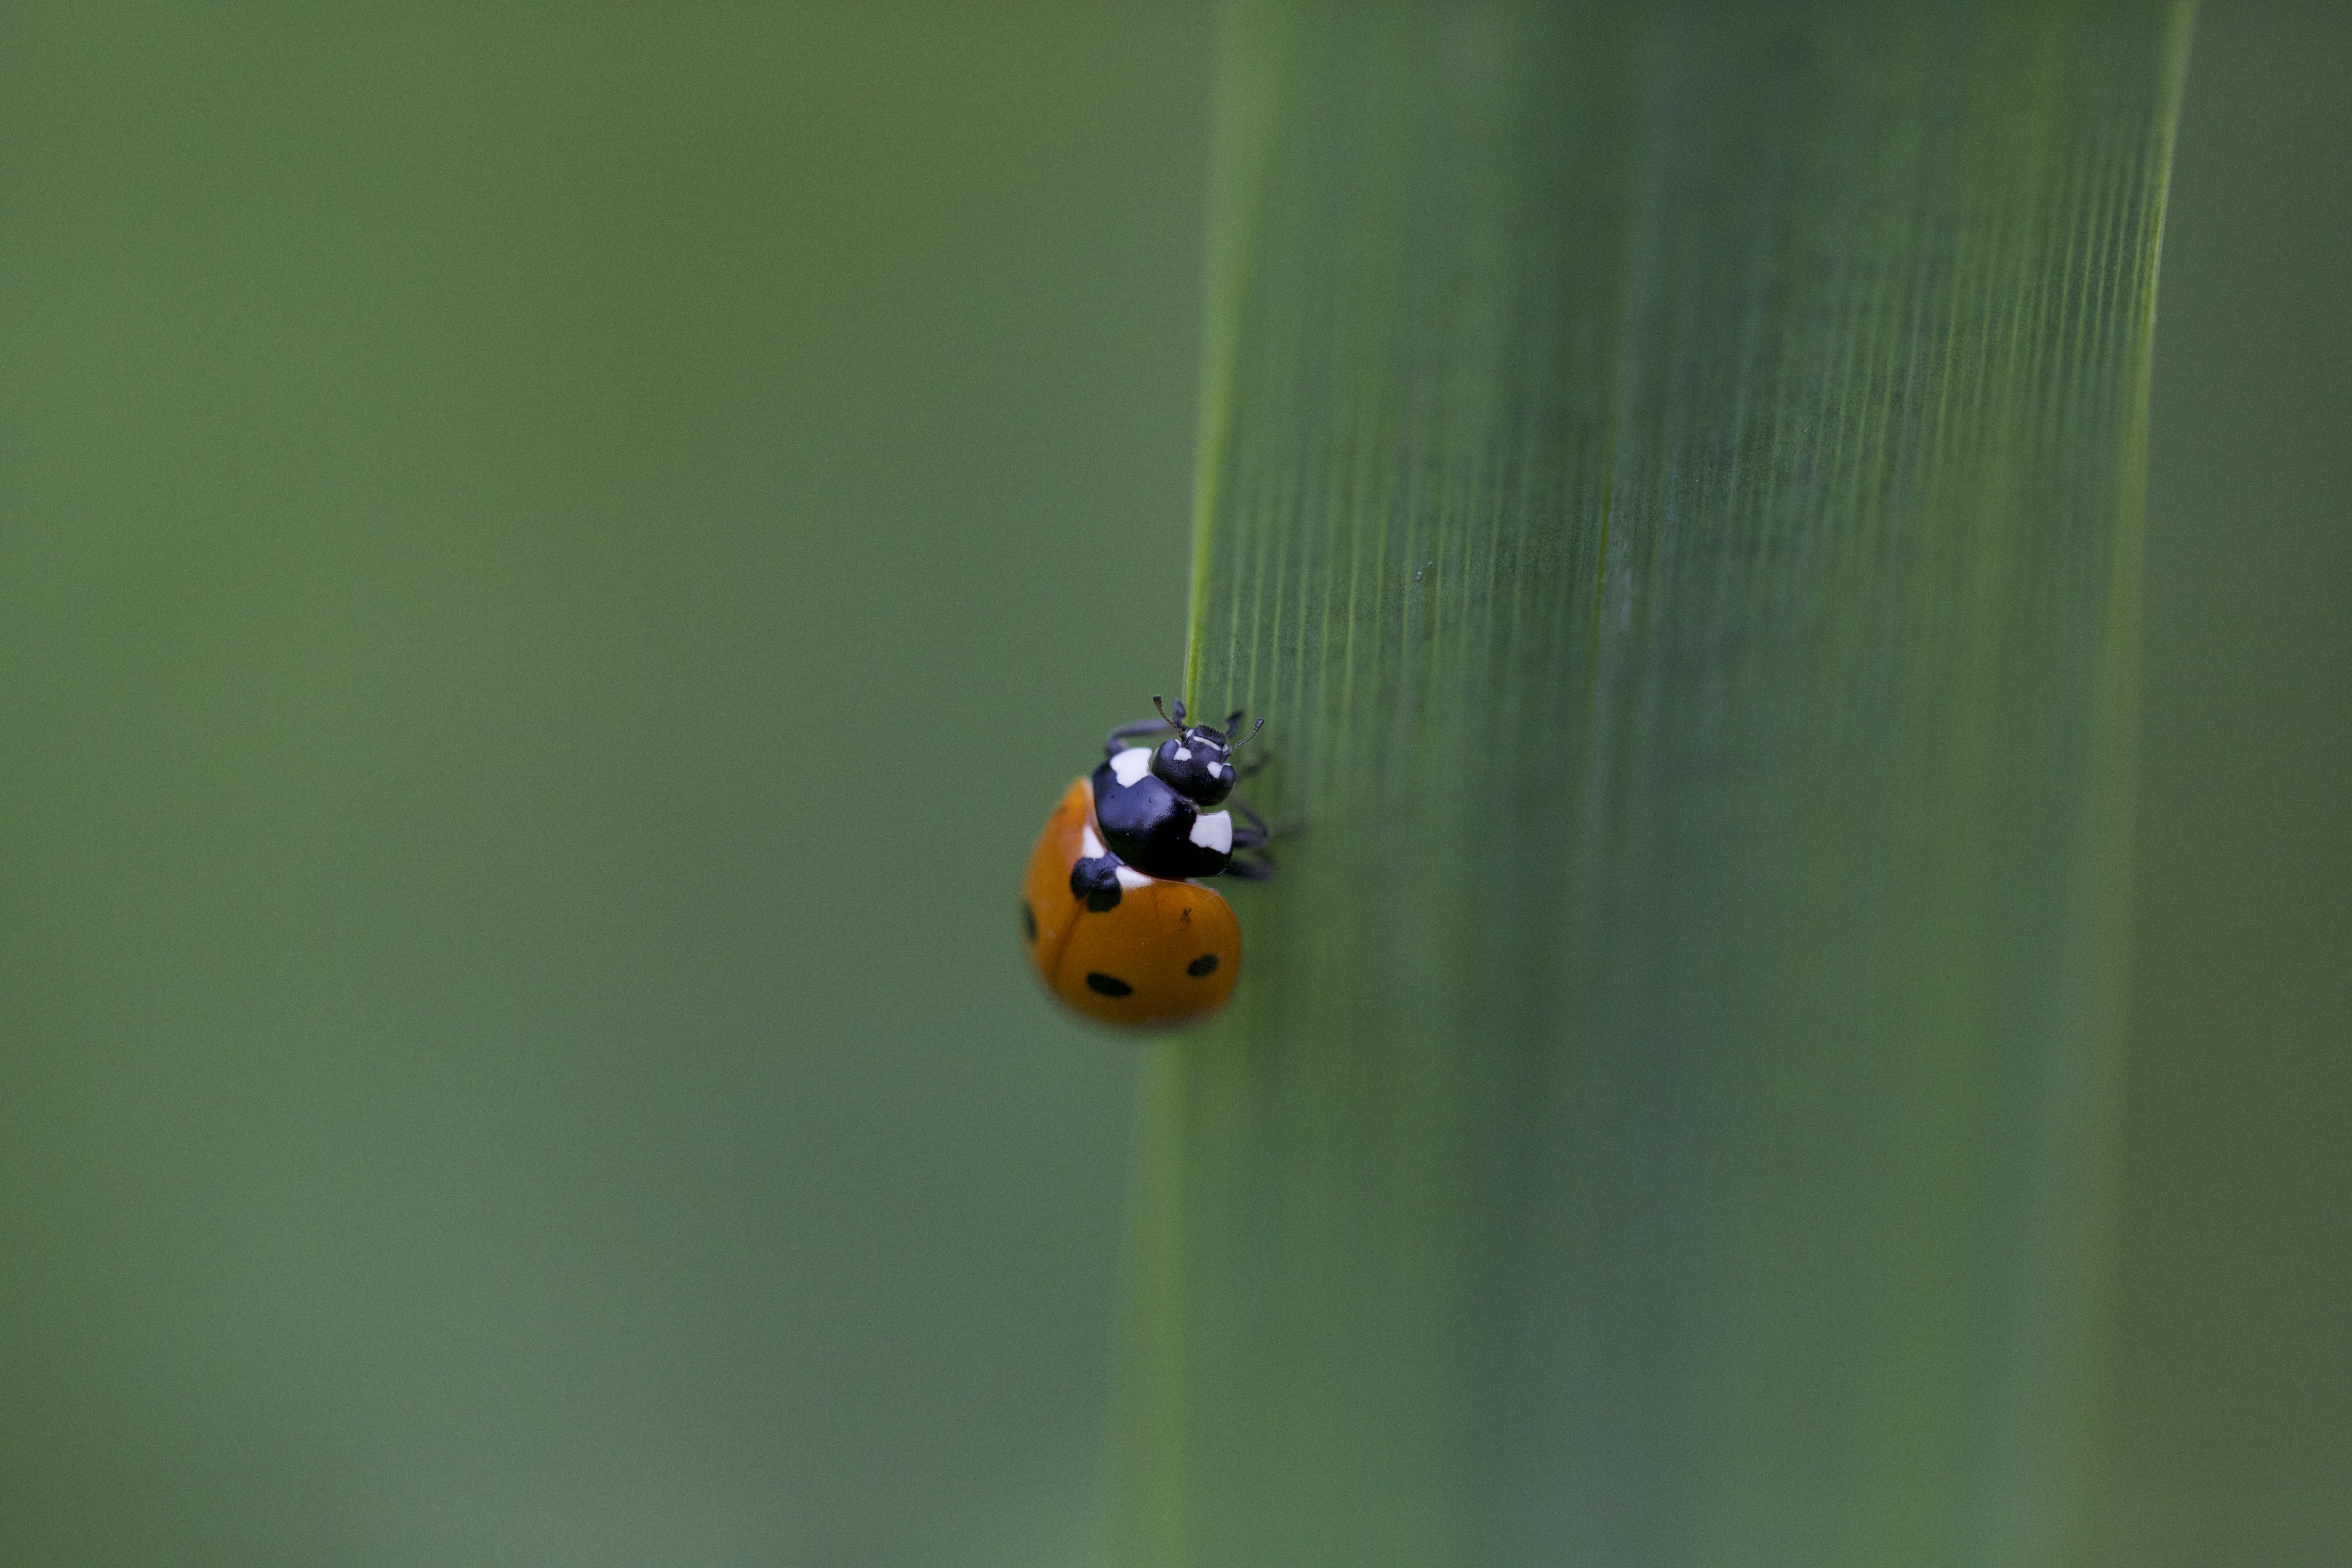
nature, photography, green, insect, macro, ladybug, fauna, ladybird, invertebrate, close up, wallpaper, beetle, macro photography, arthropod, green background, leaf beetle, plant stem, red black green color